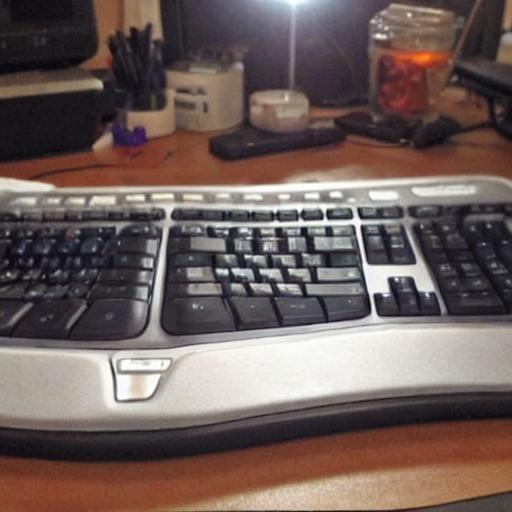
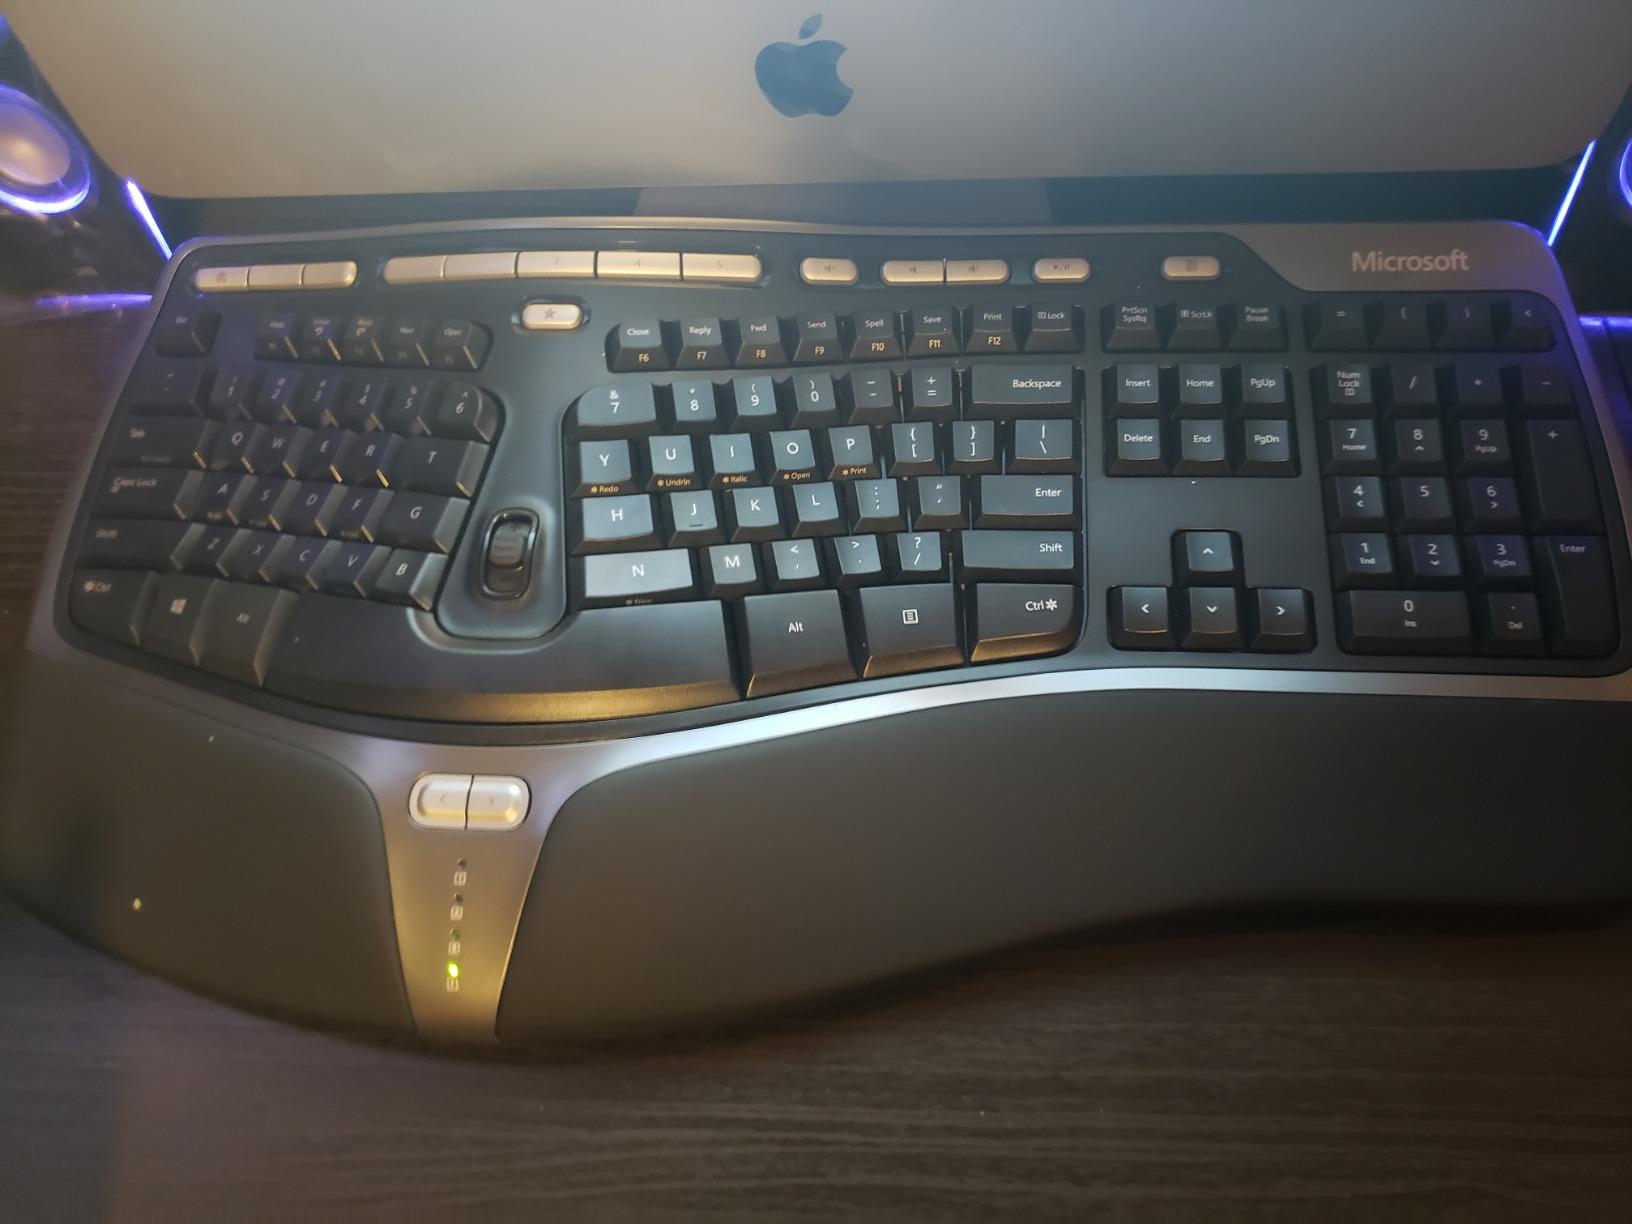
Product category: keyboard
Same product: no